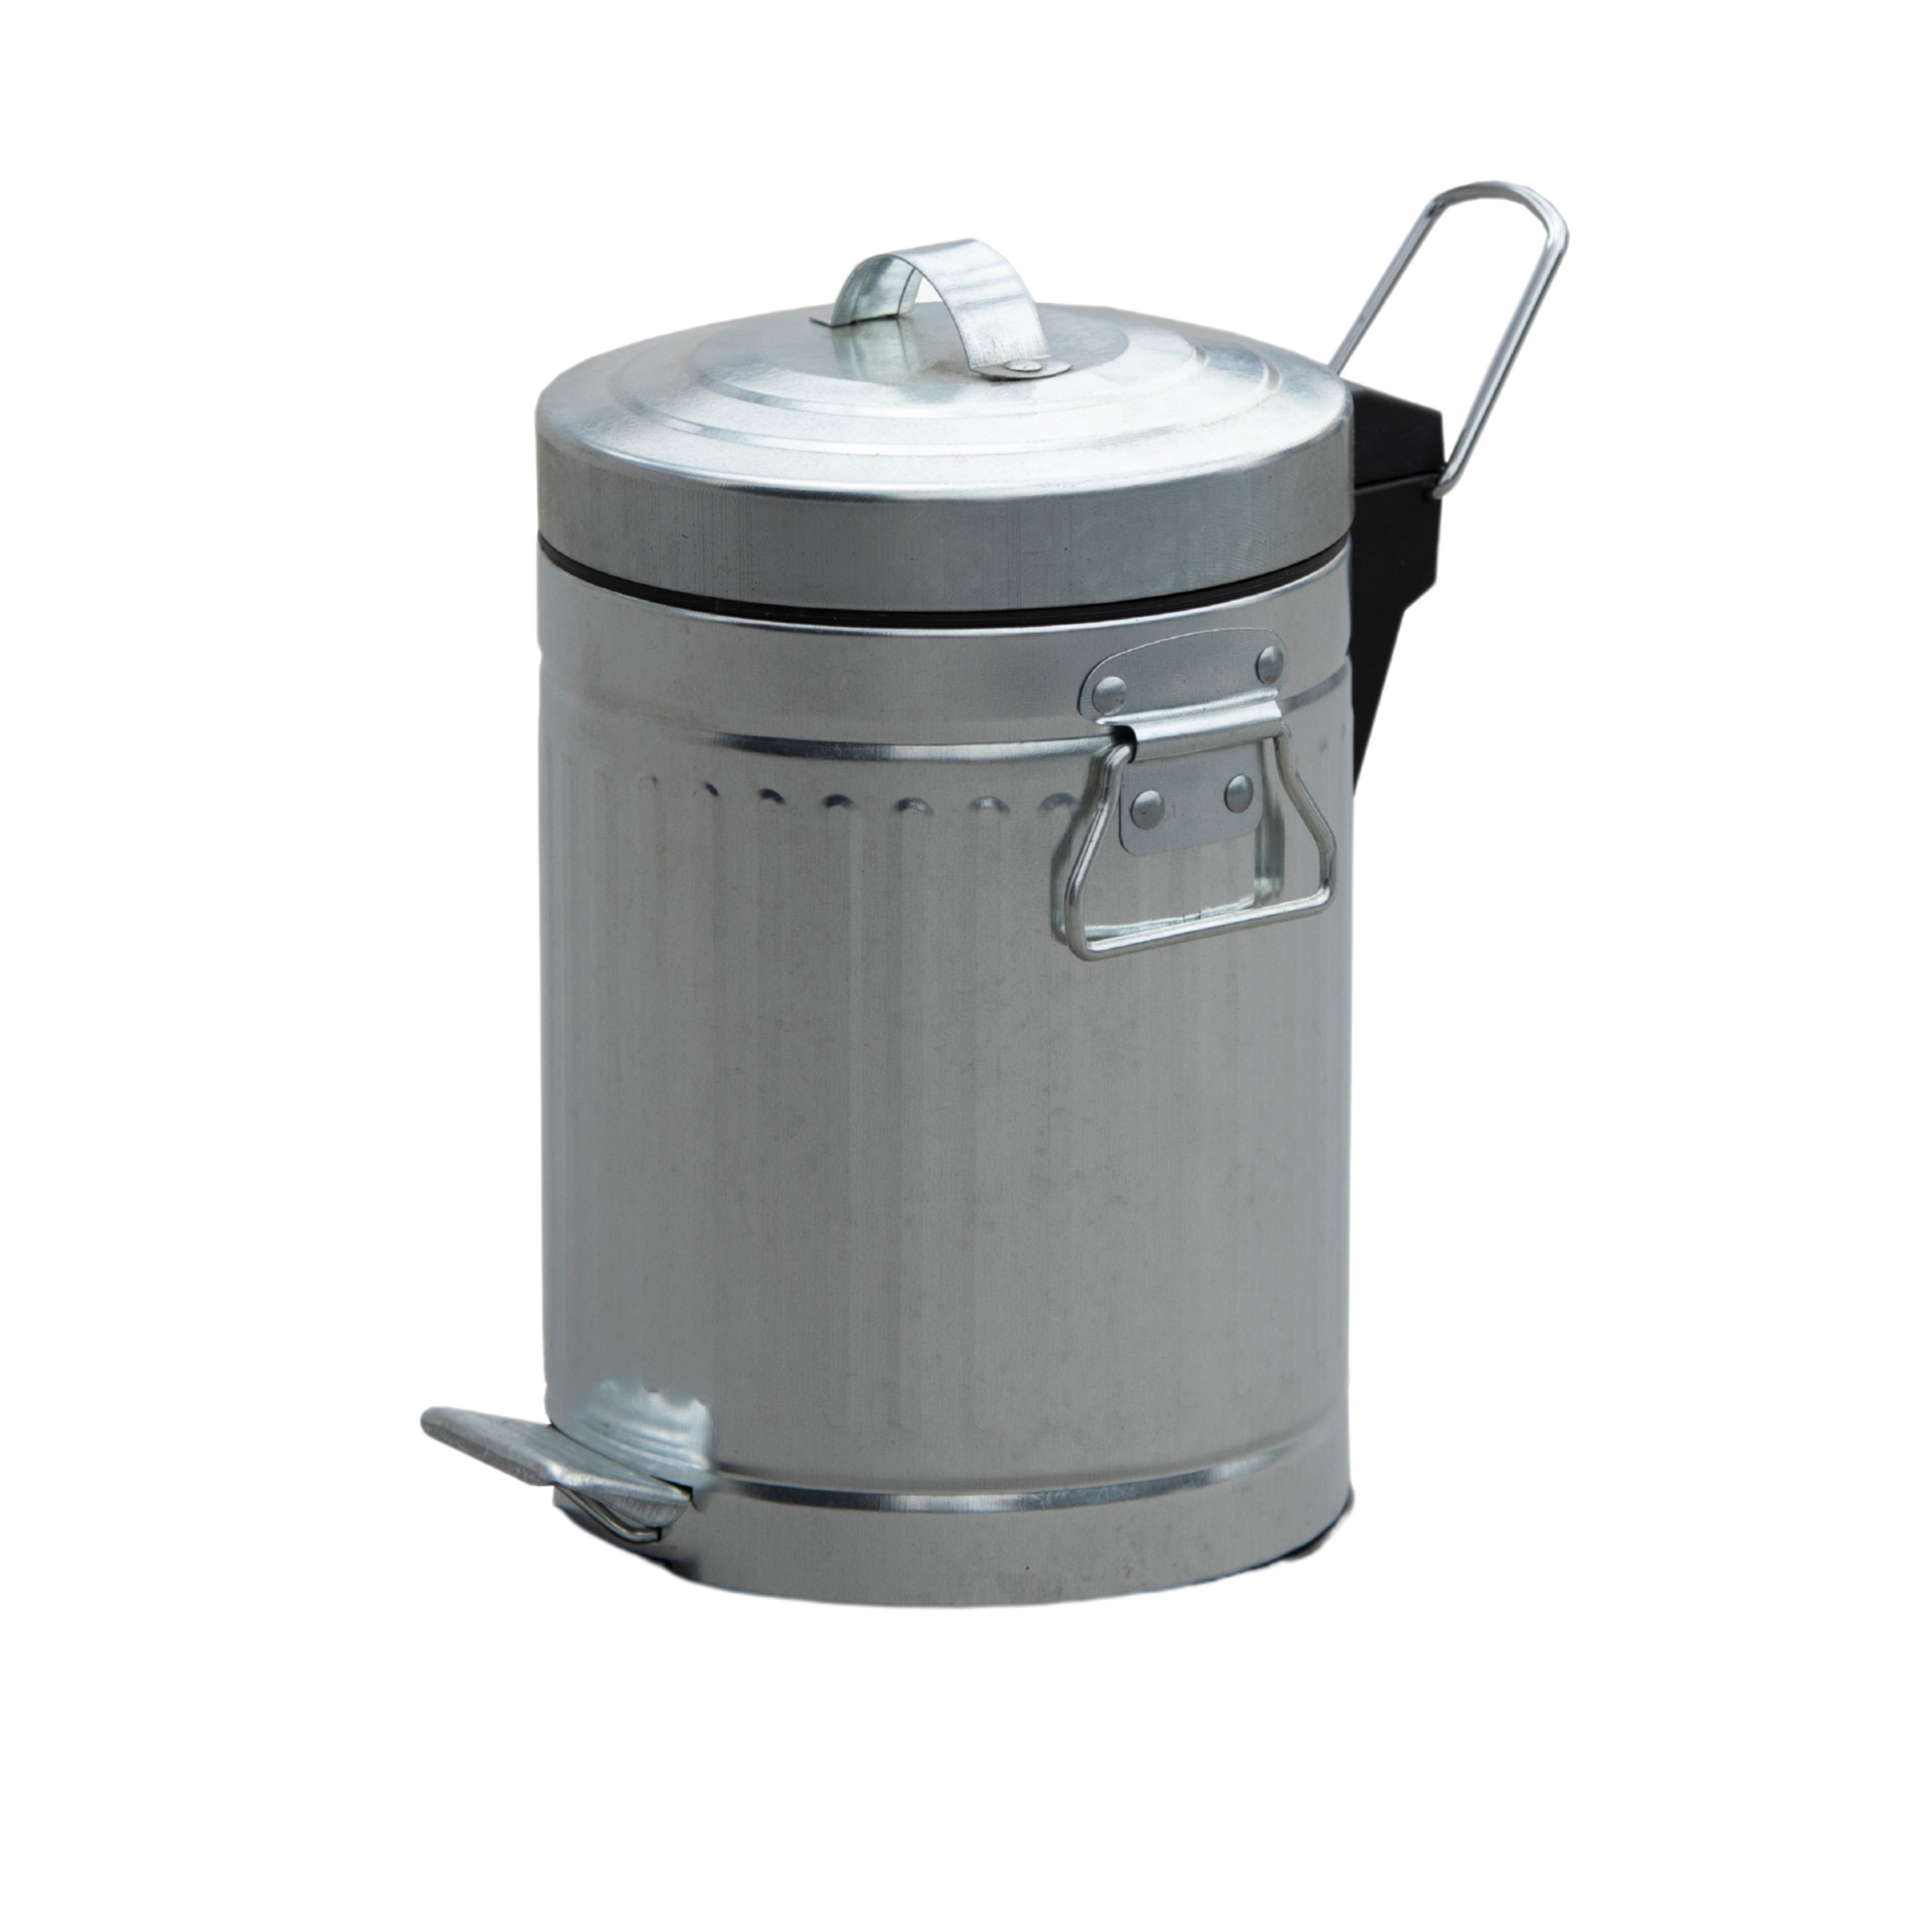
Cesto 5lts acero galvanizado vintage redondo
Cesto 5L de Acero Galvanizado – Estilo Vintage Redondo Aporta un toque rústico y elegante a tu hogar con este cesto de 5 litros en acero galvanizado . Su diseño vintage y redondo lo hace ideal para baños, oficinas o cualquier espacio que busque combinar funcionalidad con un estilo retro-industrial. Características: ✔ Capacidad: 5 litros, tamaño compacto y práctico ✔ Material: Acero galvanizado, resistente y duradero ✔ Diseño vintage: Acabado rústico para un toque decorativo especial ✔ Forma redonda: Estética clásica y funcional ✔ Fácil de limpiar y mantener 📦 Incluye: ✔ 1 cesto de acero galvanizado de 5L 🔹 Ideal para baños, oficinas o cualquier rincón con estilo vintage. ¡Dale un toque especial a tu espacio!
Brand: Hoggen Uruguay
Category: Home & Garden > Household Supplies > Waste Containment > Trash Cans & Wastebaskets > Wastebaskets